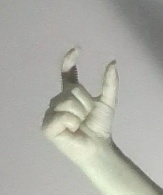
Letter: nun